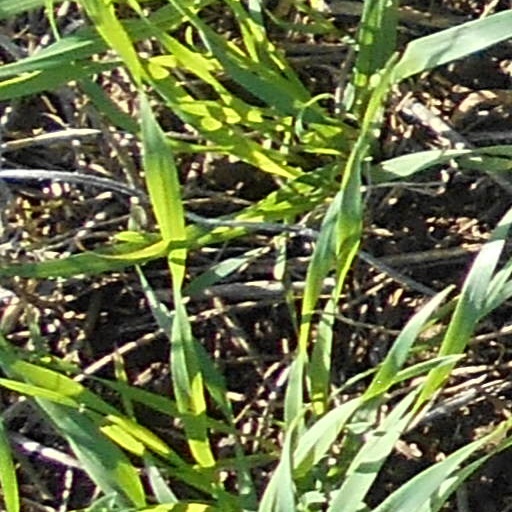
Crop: wheat